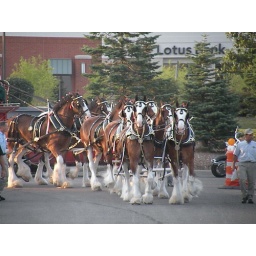
That is some fancy driving getting all 8 around the turn without hitting one person or parked car